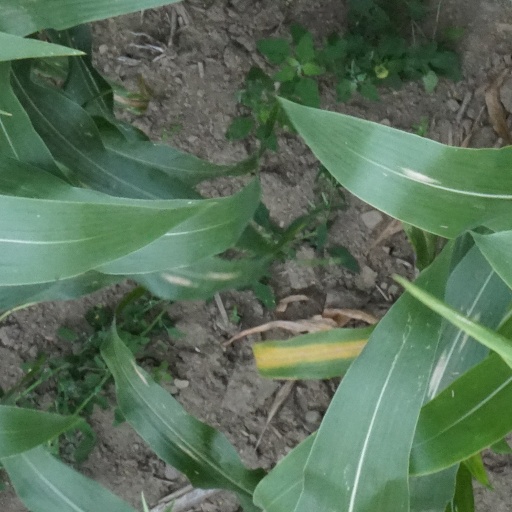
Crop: maize; corn